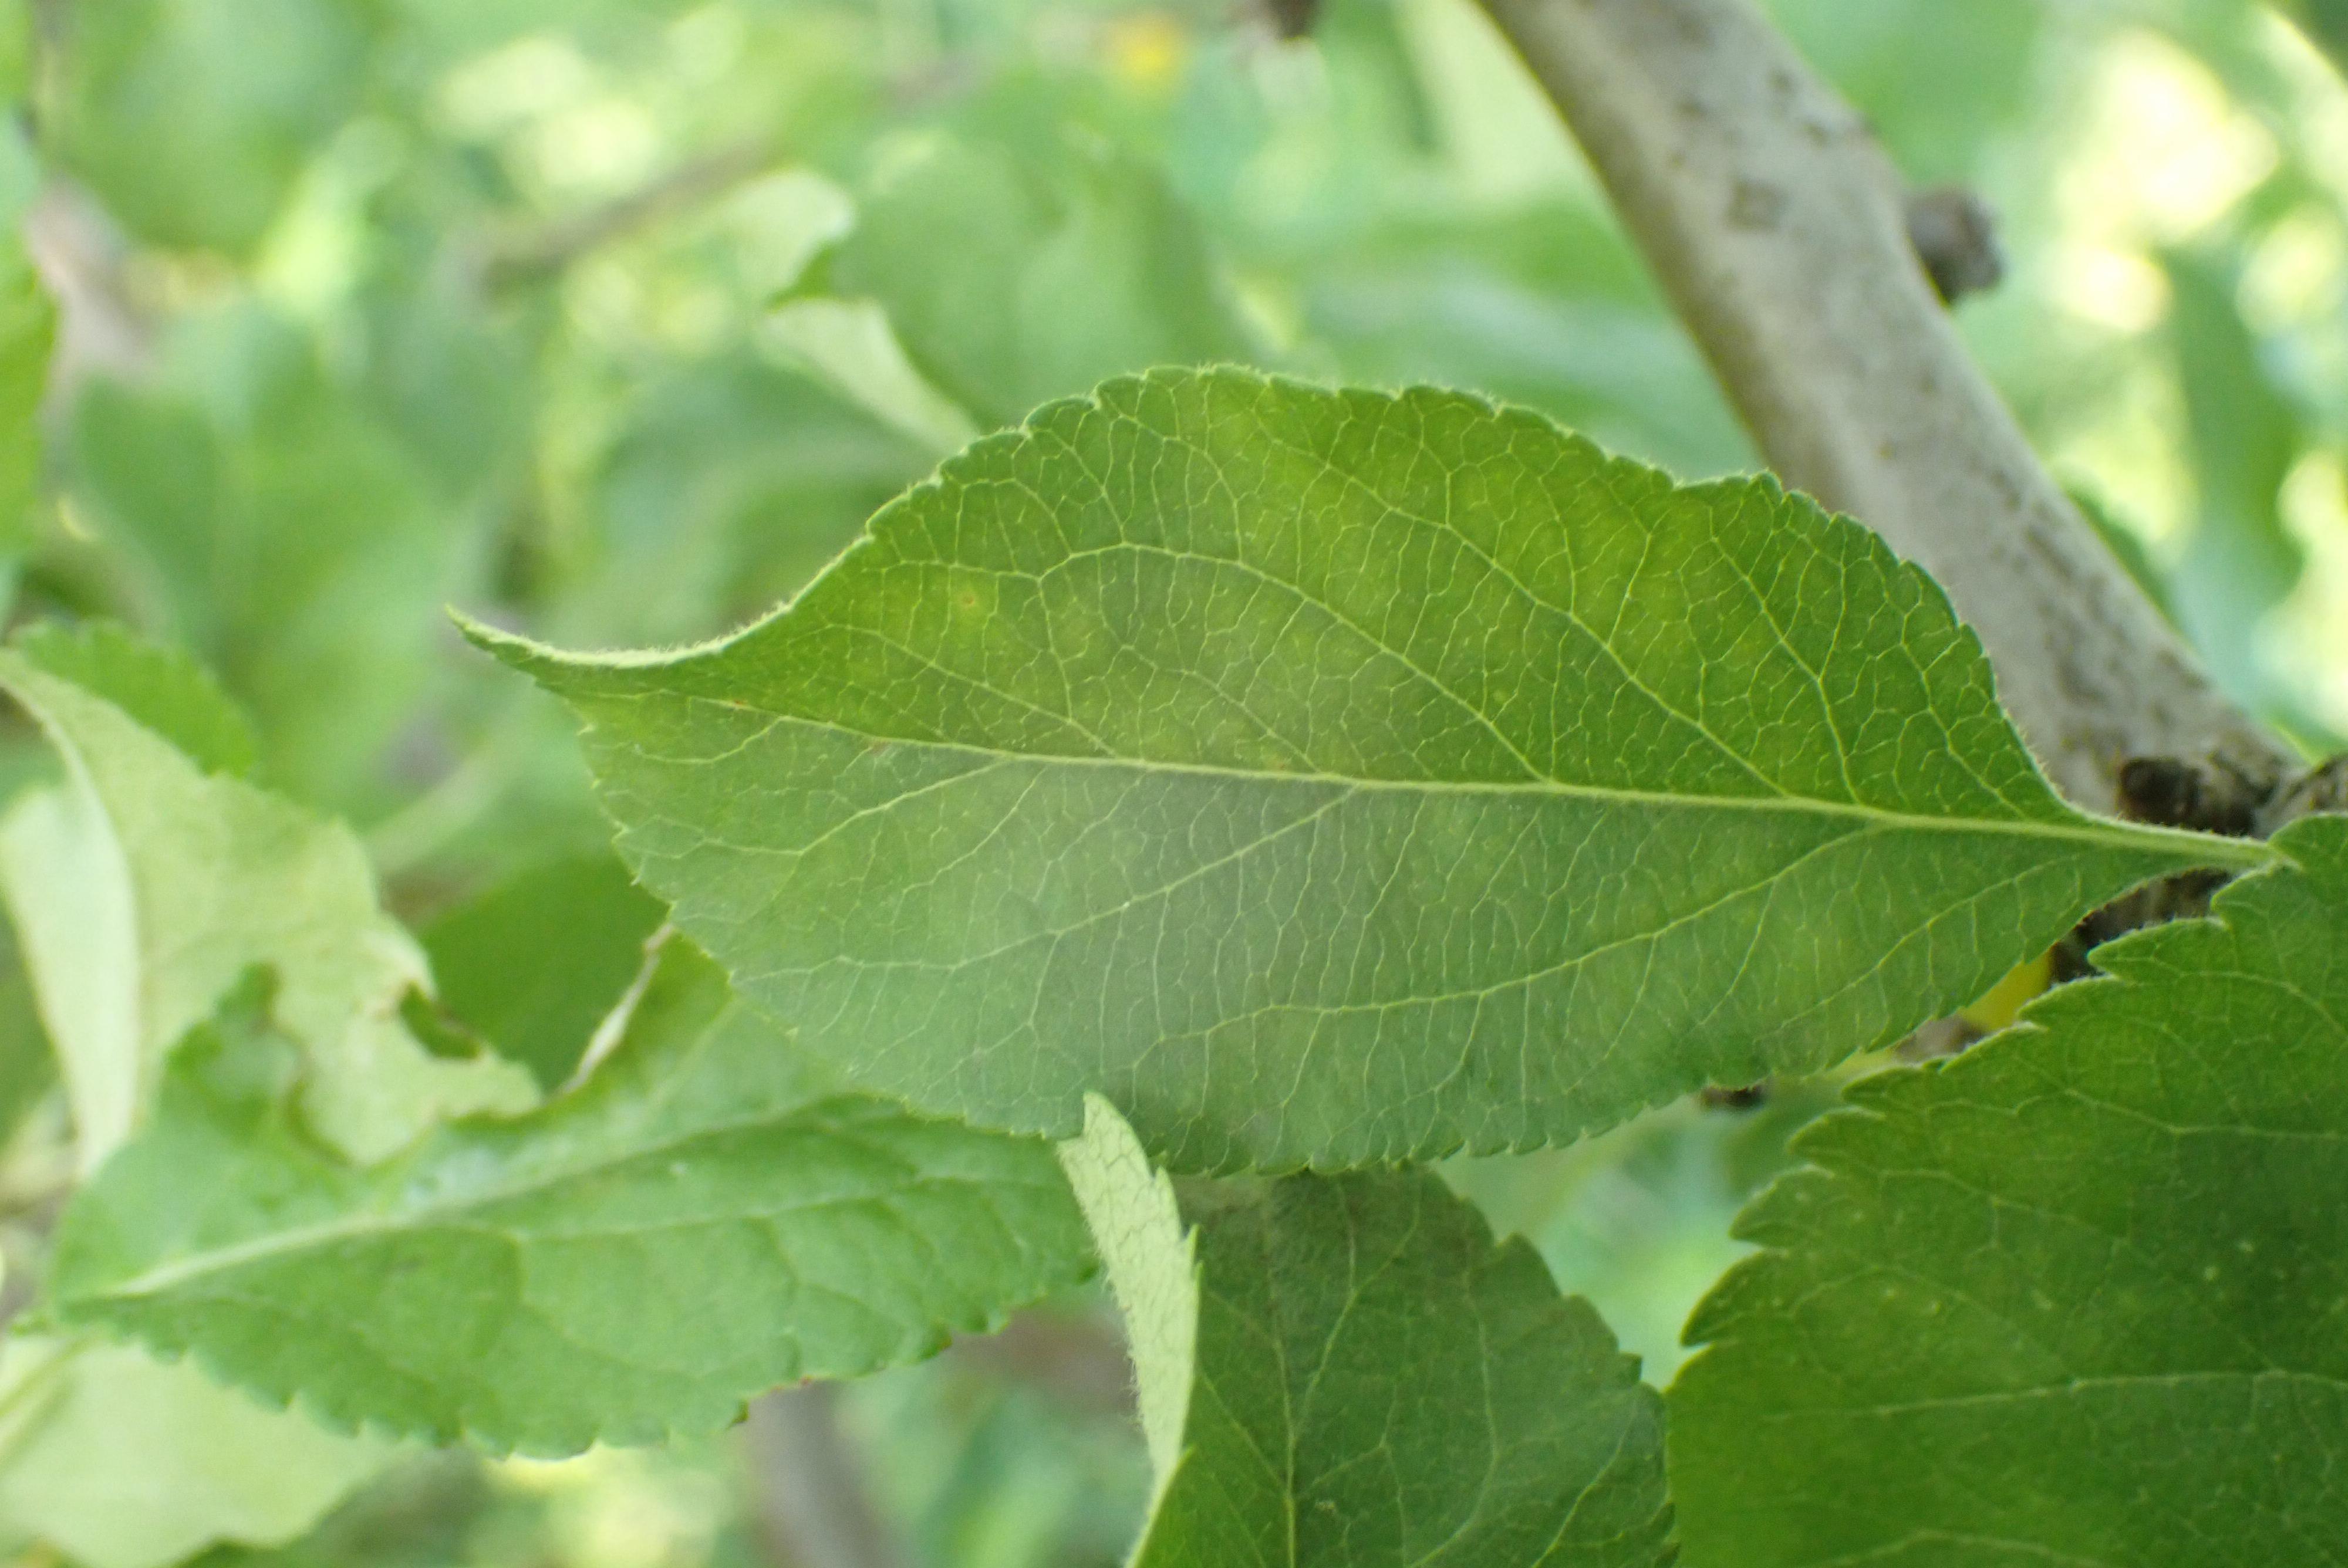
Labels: scab